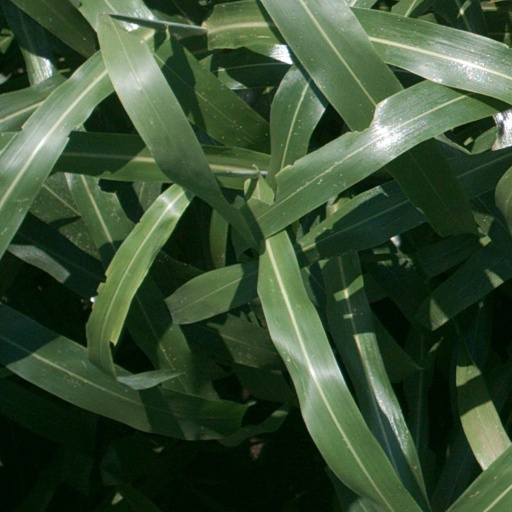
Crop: sorghum